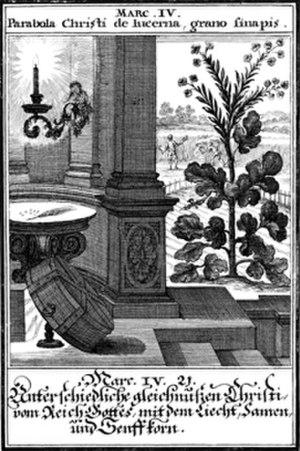
La Lampe est une parabole donnée par Jésus-Christ. Elle est citée dans trois Évangiles. Elle est l'image des humains qui doivent être les lumières du monde en suivant les vertus.
Le texte de l'Évangile selon Marc appelé La Semence ou encore La Graine poussant secrètement est une parabole de Jésus-Christ qui relate les qualités données par Dieu aux hommes afin que l'humanité prospère. Elle fait partie du Sondergut de cet évangile.